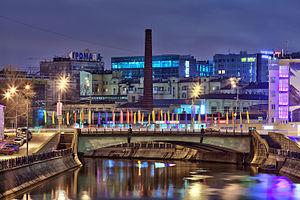
Le pont Maly Krasnokholmsky, sur le canal Vodootvodny à Moscou, en Russie. Photographie prise en HDR avec quatre expositions différentes, par un appareil Canon EF avec un objectif 200/2.8, et assemblées ensuite avec le logiciel Oleono. Русский: Москва. Вид со Зверева моста на Малый Краснохолмский. Объектив Canon EF 200/2.8L. 4 кадра сведены в Oloneo HDR Engine (tone mapping). // Уточнение: к 2018 году труба снесена. Малоэтажное здание бывших гаражей пока стоит."